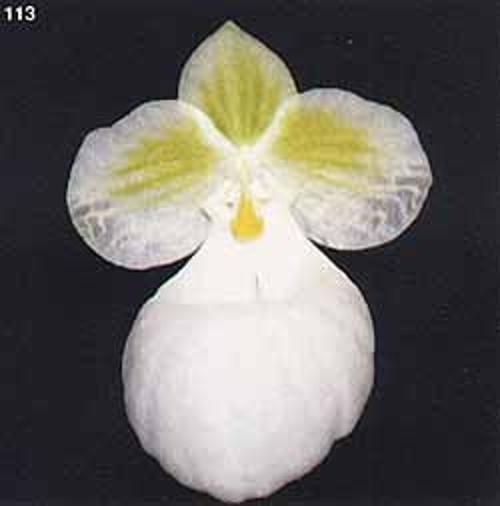
Label: hard-leaved pocket orchid